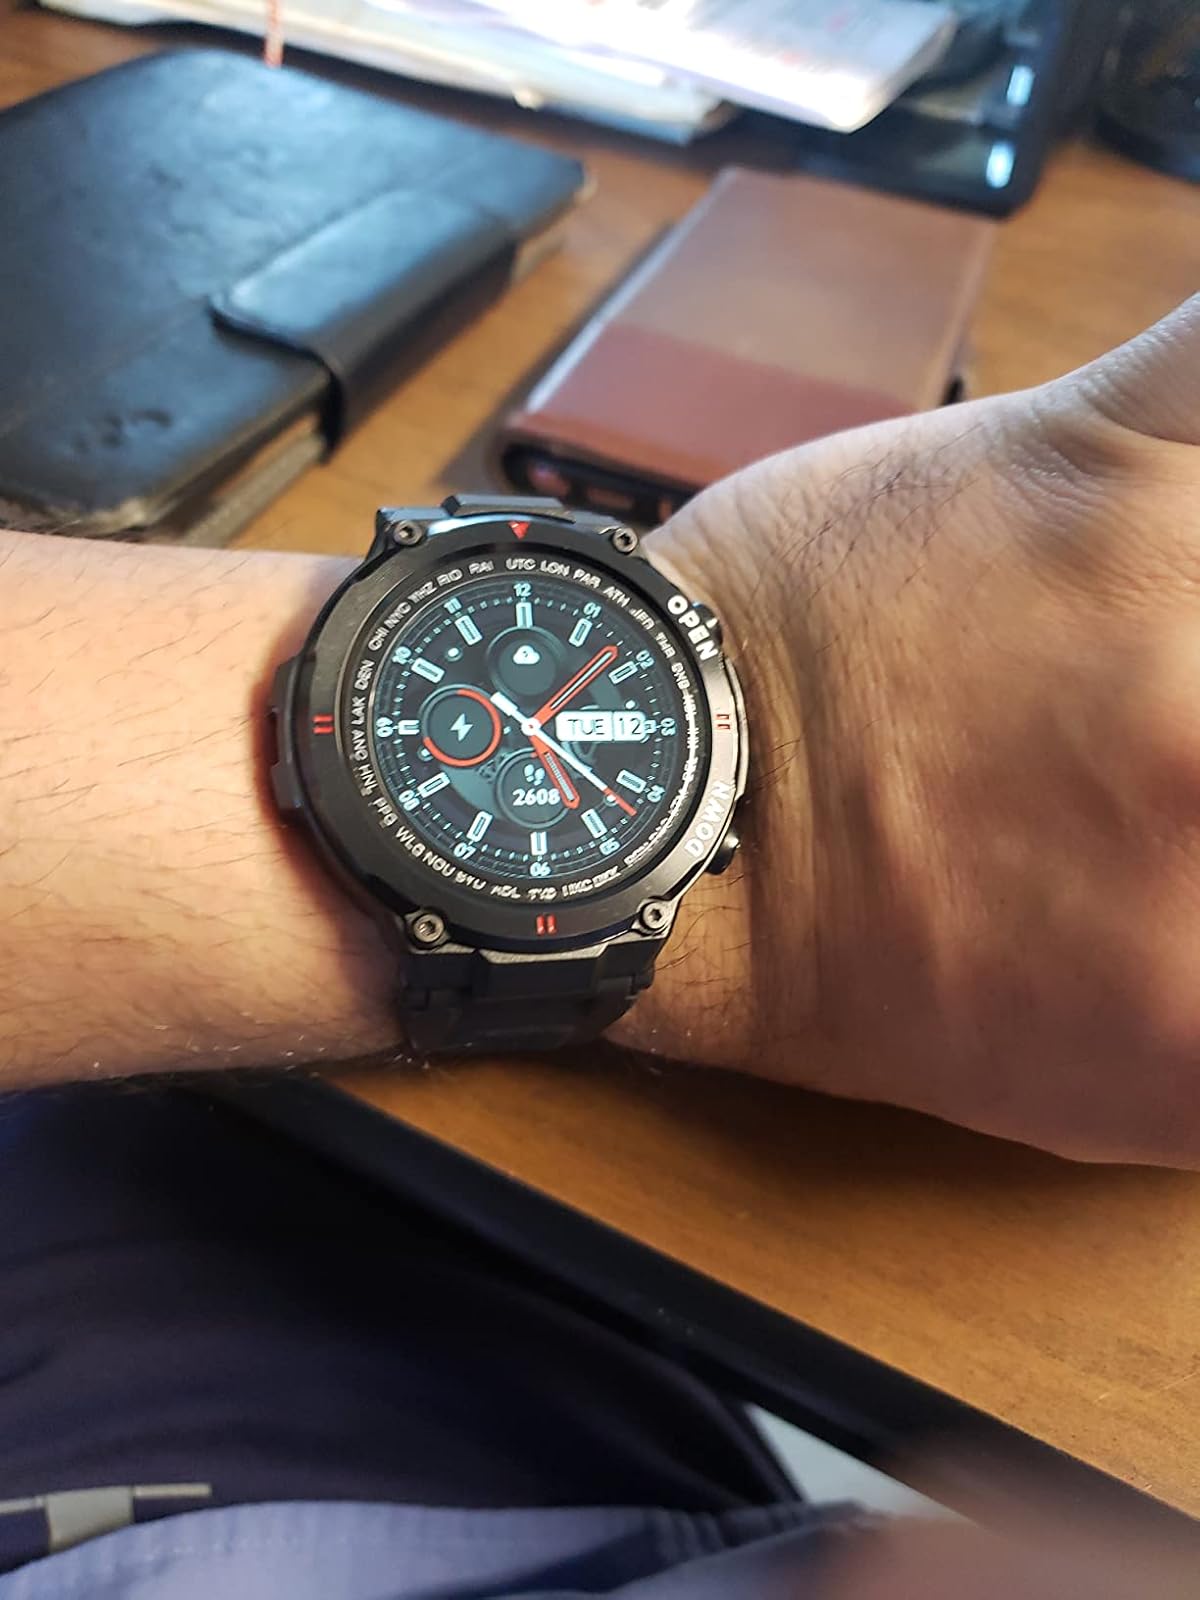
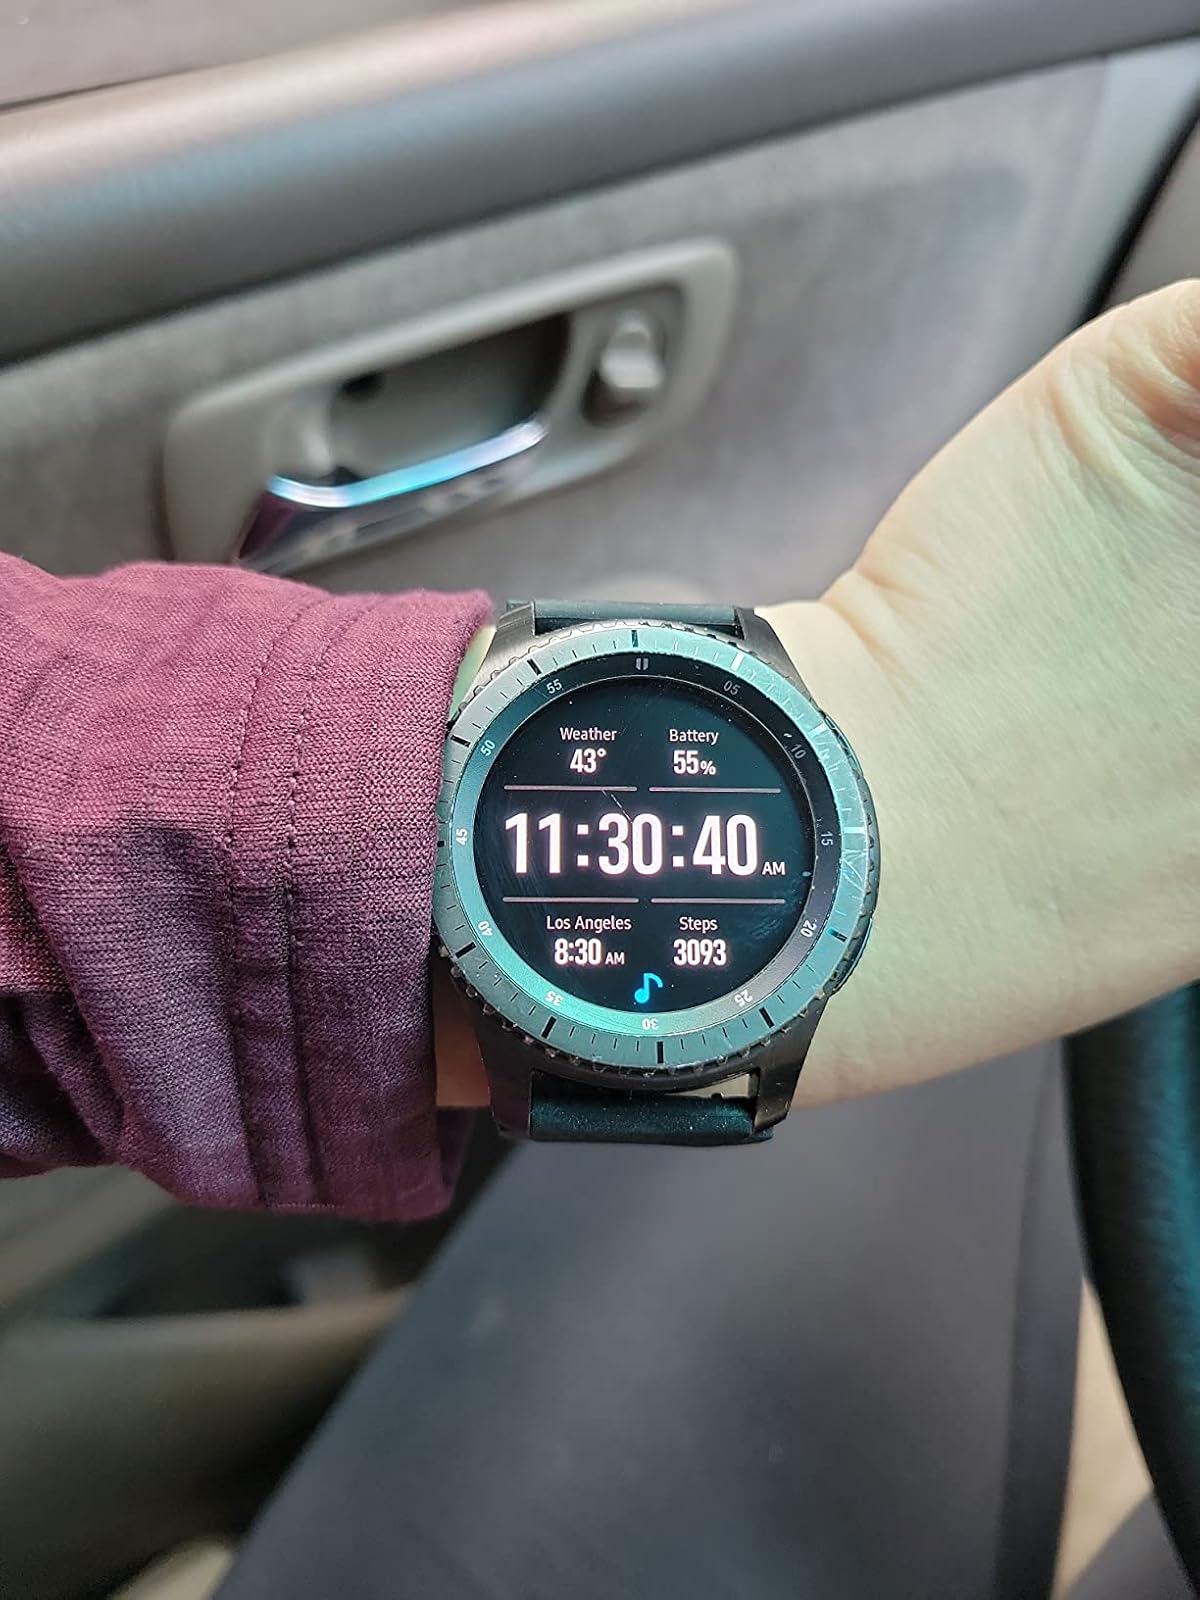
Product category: smartwatch
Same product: no